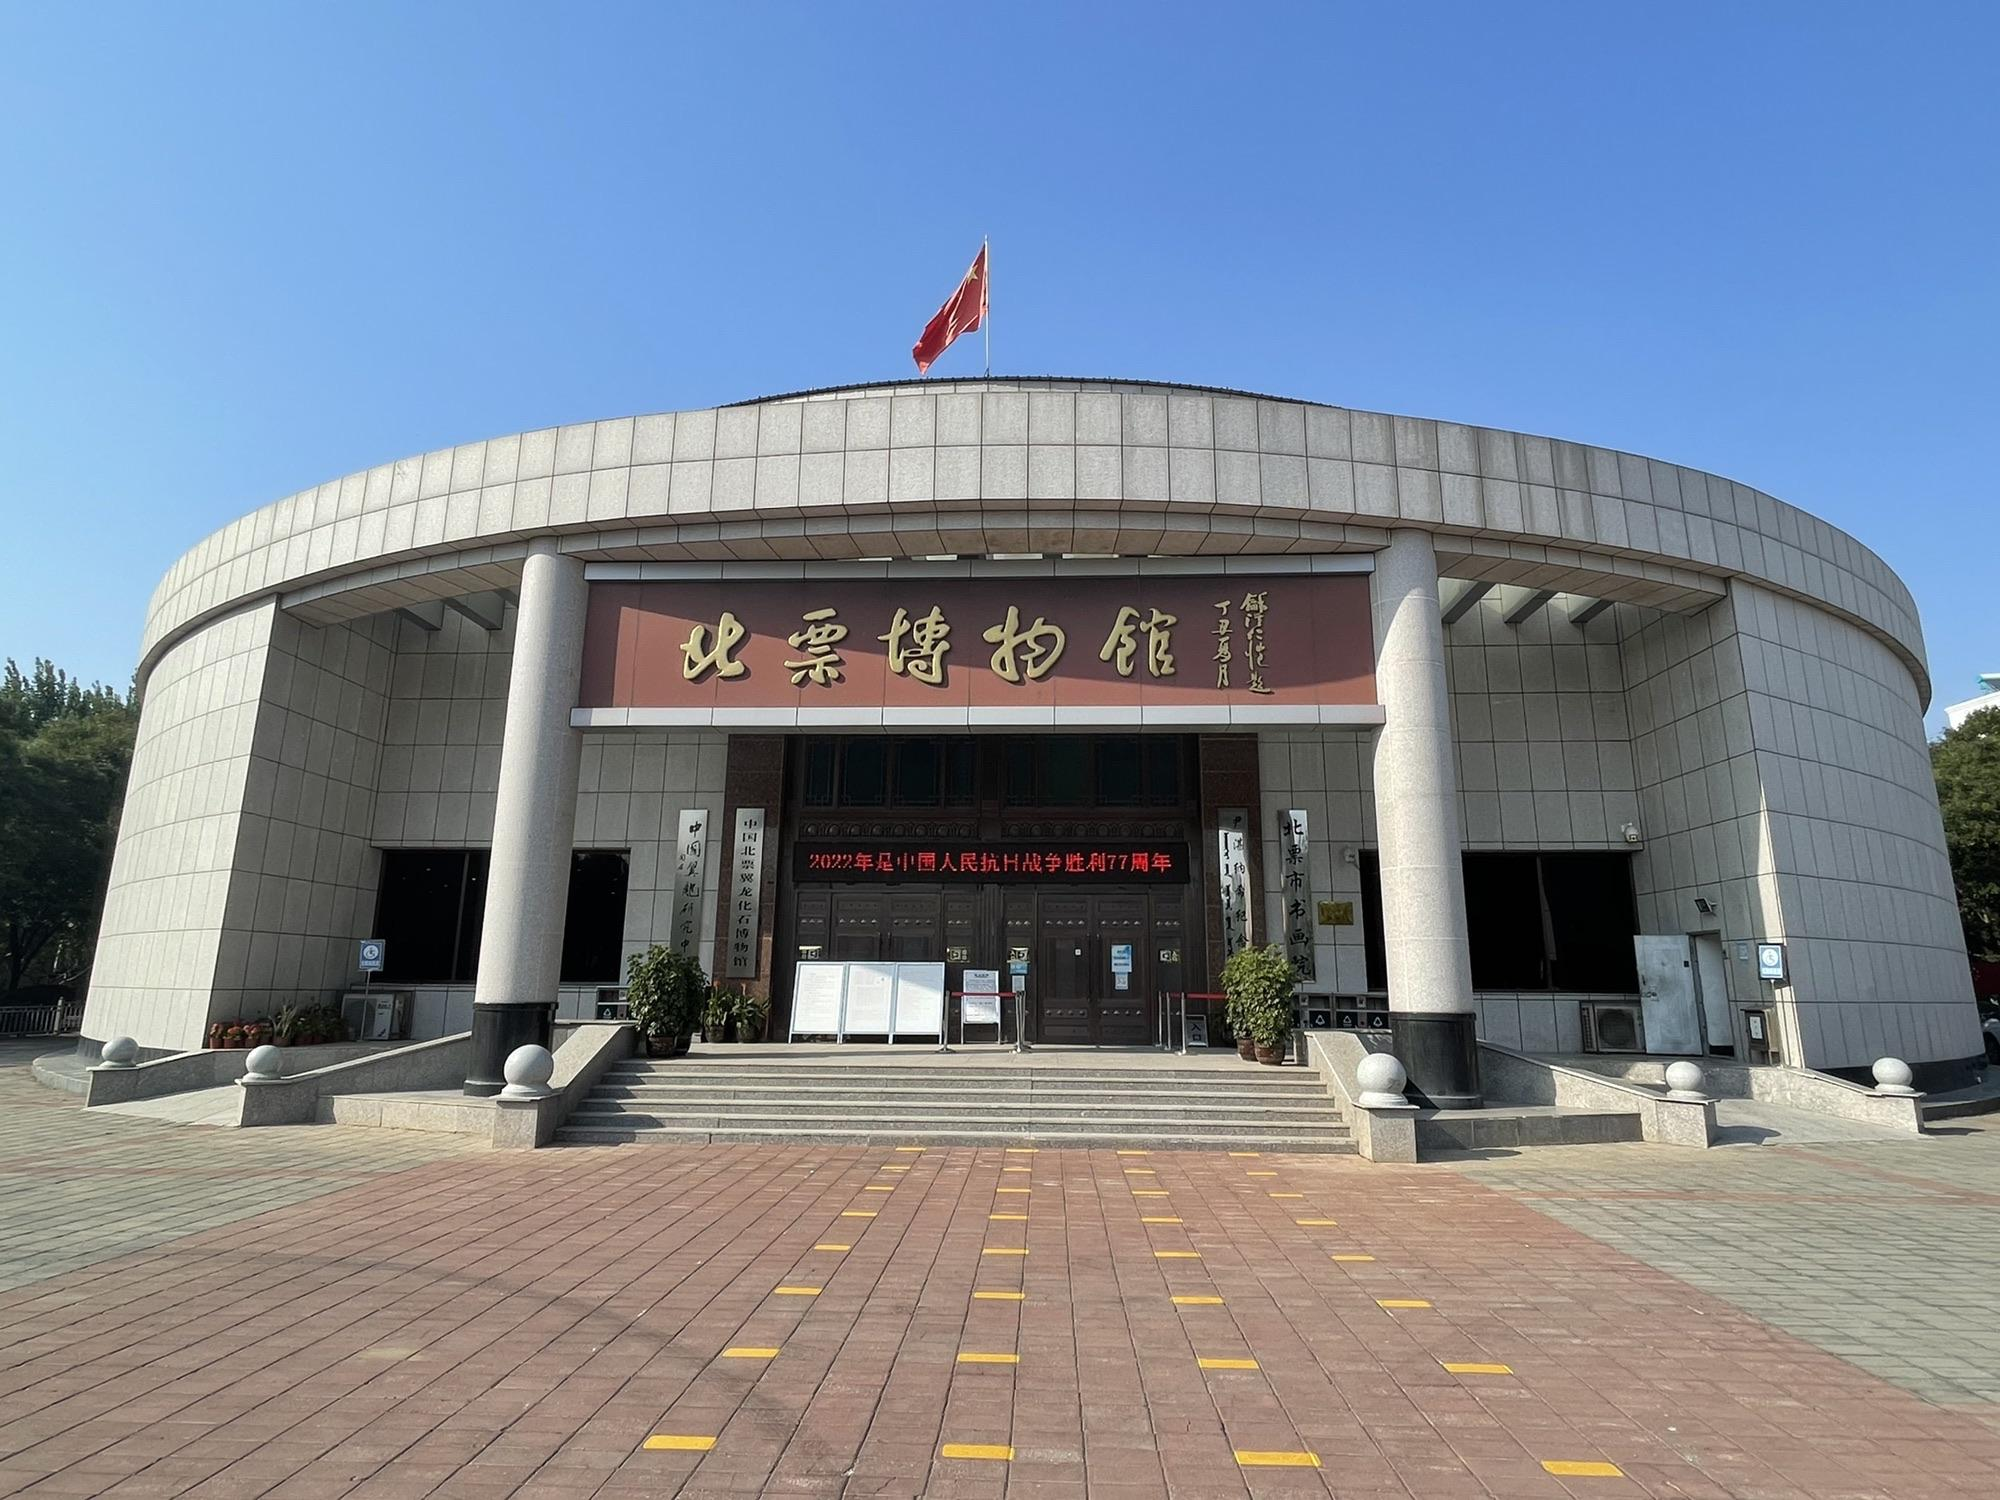
地标名称：北票博物馆
所在城市：朝阳市·北票市